Kevork Chavoush Museum

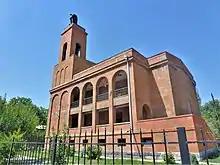
Kevork Chavoush Museum in 2015.

The Kevork Chavoush Museum was opened in 1980 and is located in Ashnak, Armenia. The museum displays the history and culture of Ashnak and also presents the life and work of Kevork Chavoush, a leader of the Armenian national liberation movement, including his personal belongings.